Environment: real
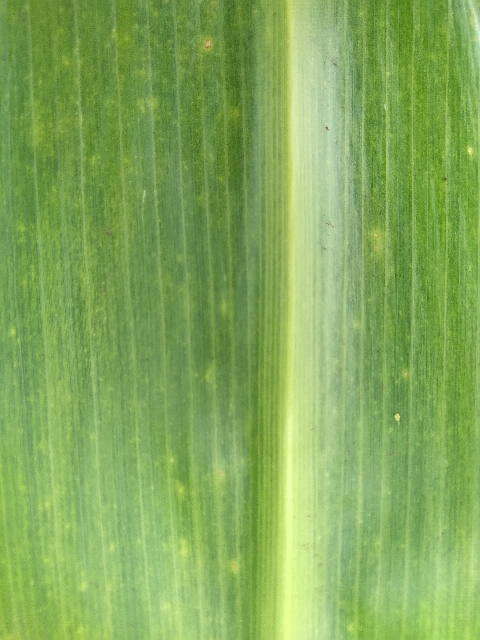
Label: lethal_necrosis